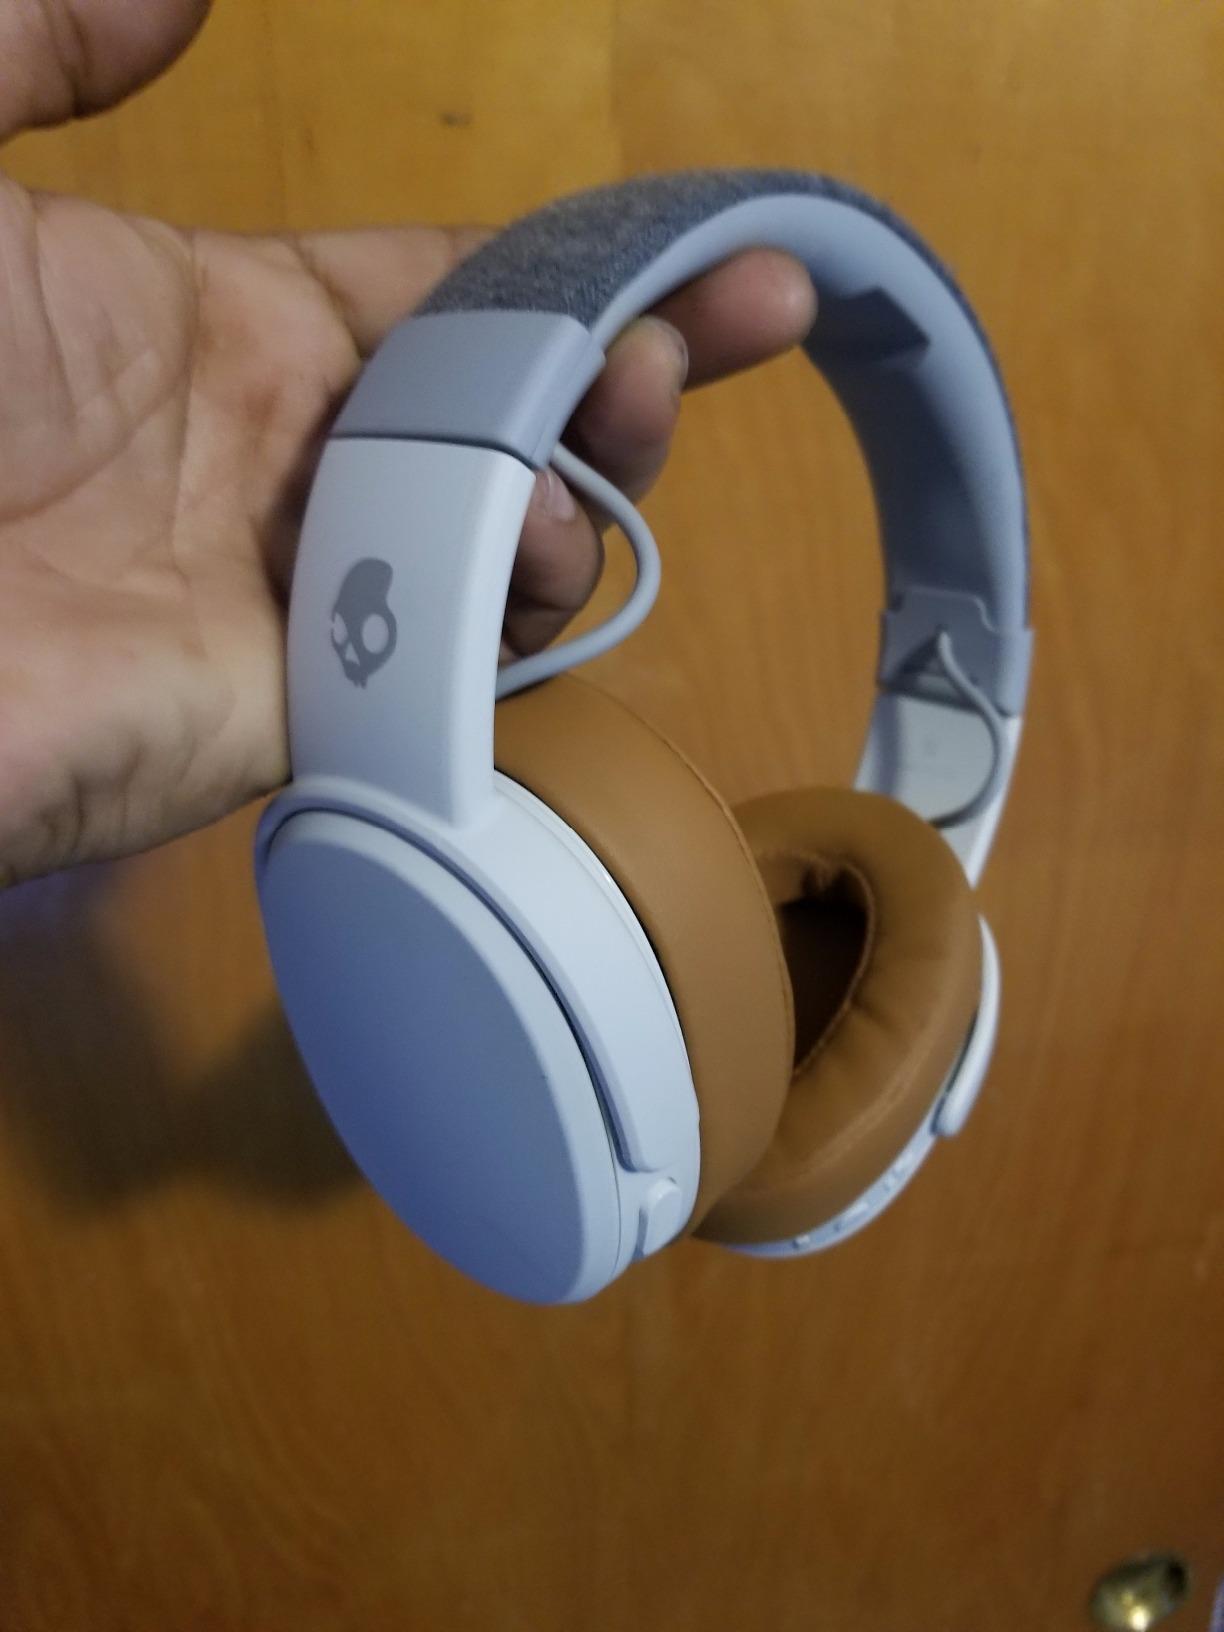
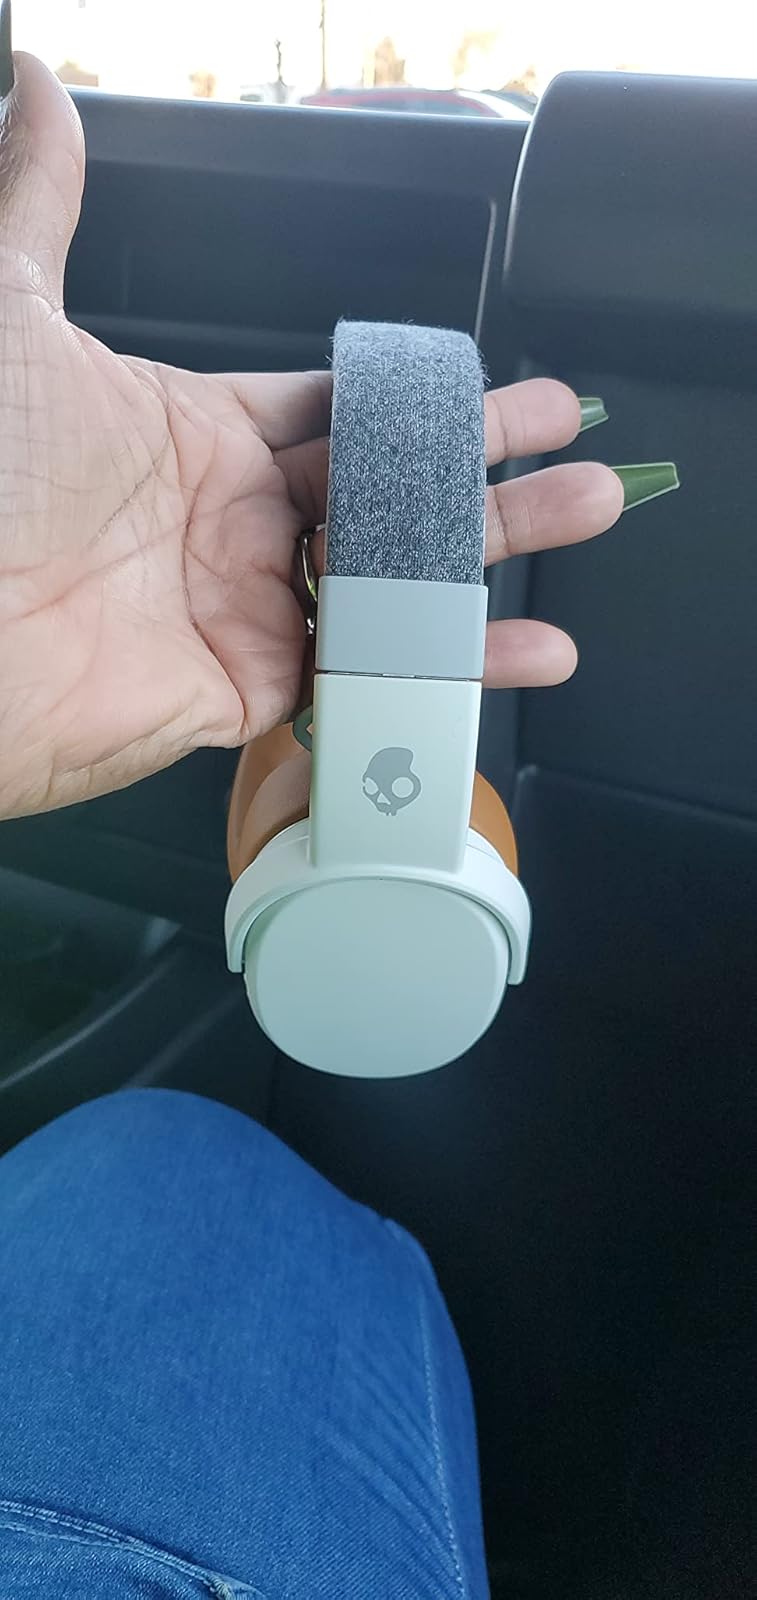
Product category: headphones
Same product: yes